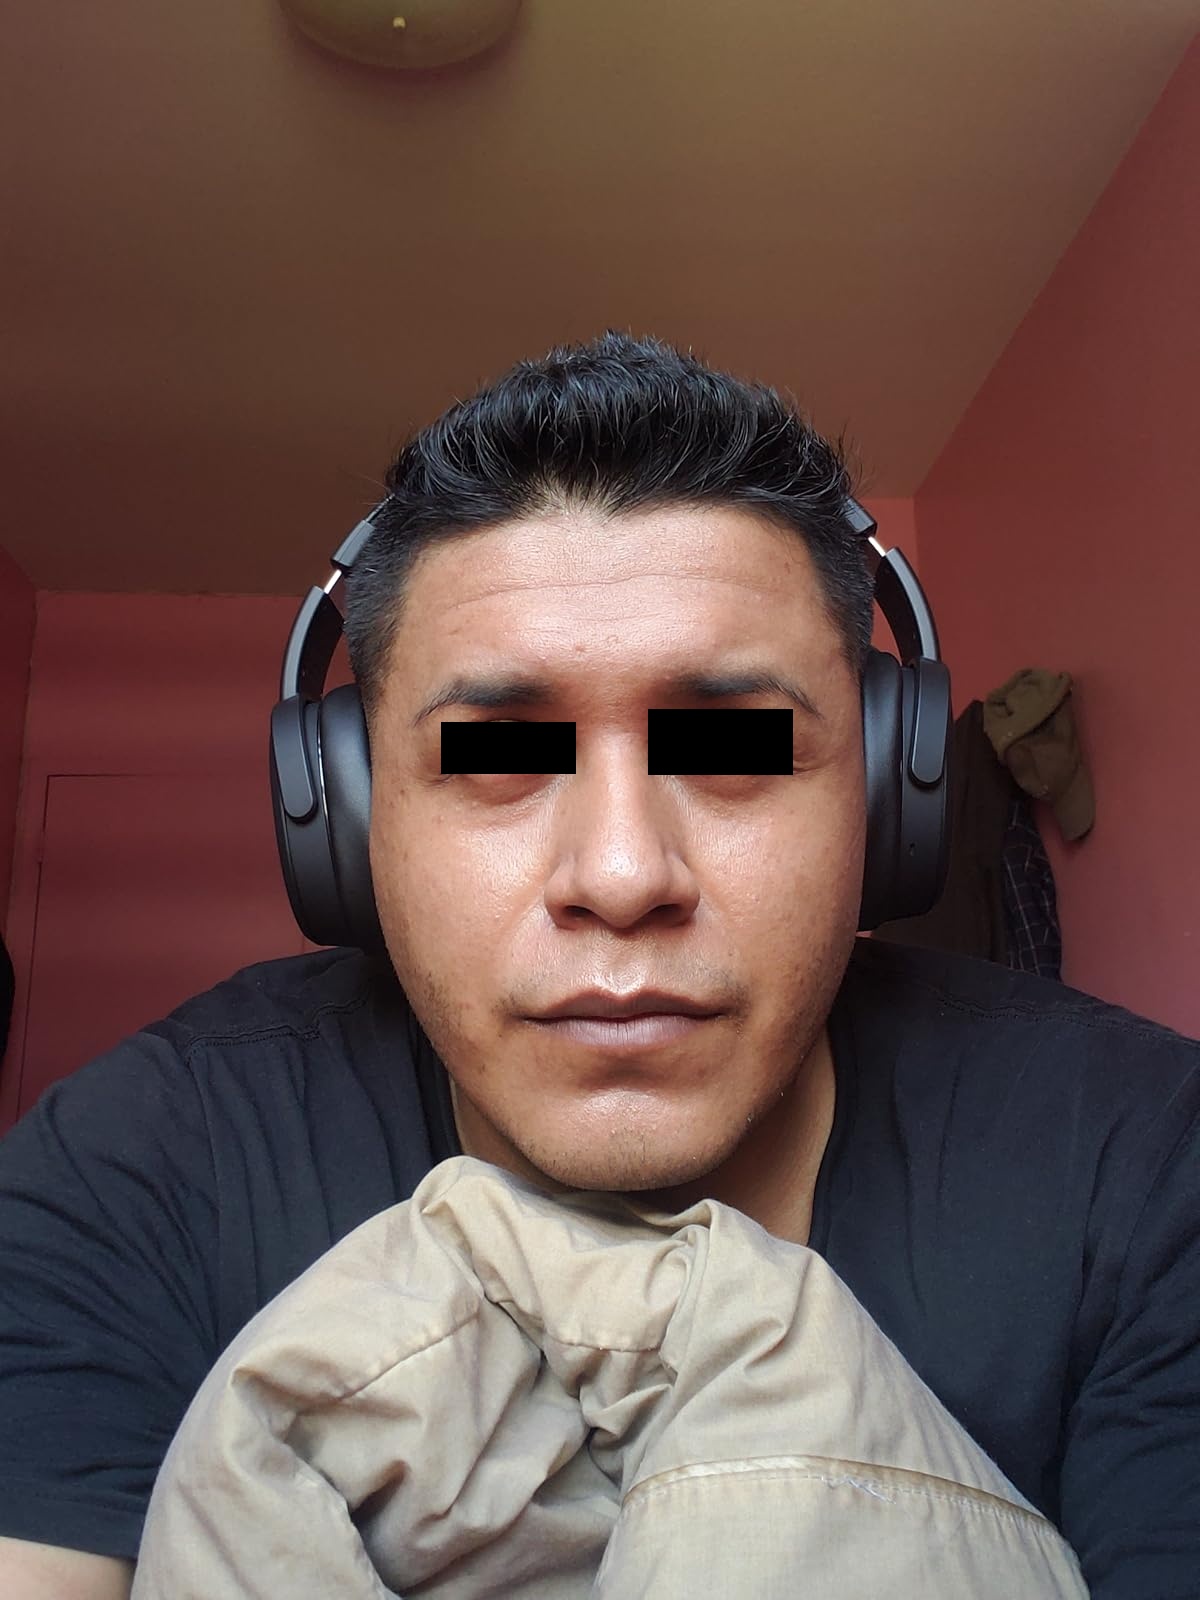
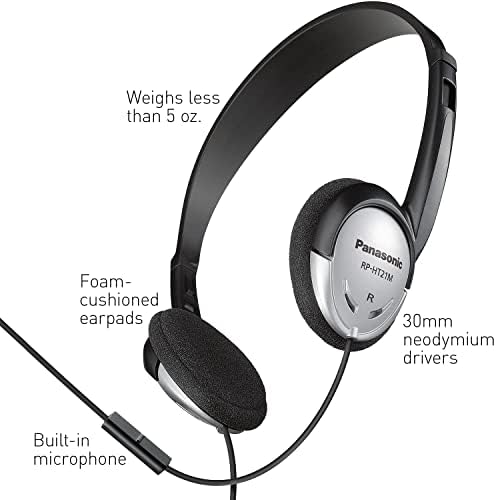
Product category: headphones
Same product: no